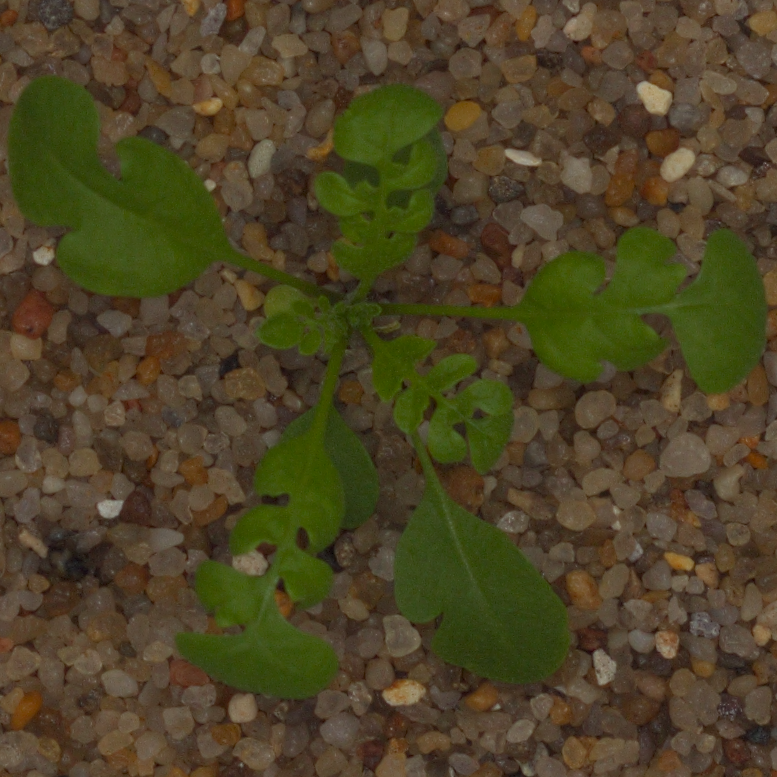
Label: shepherds_purse